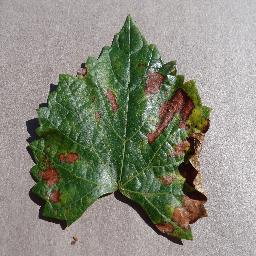
Label: Grape___Esca_(Black_Measles)